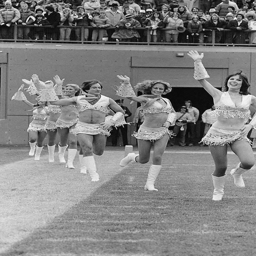
actor dressed like a cheerleader